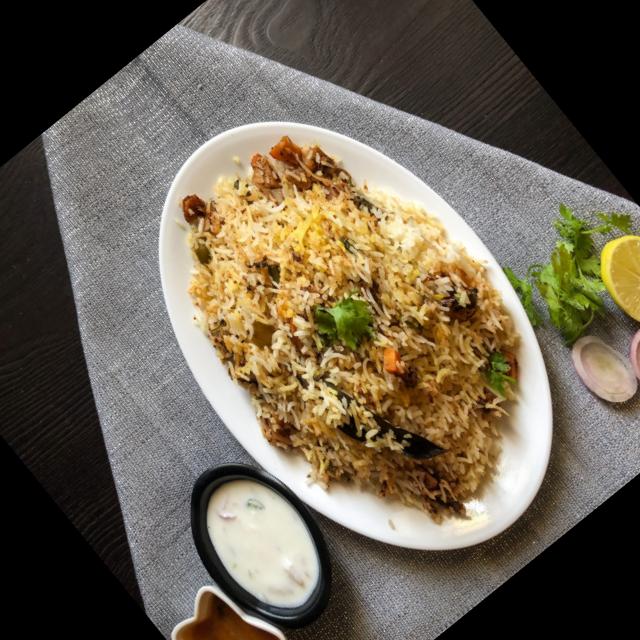
Dish: biryani